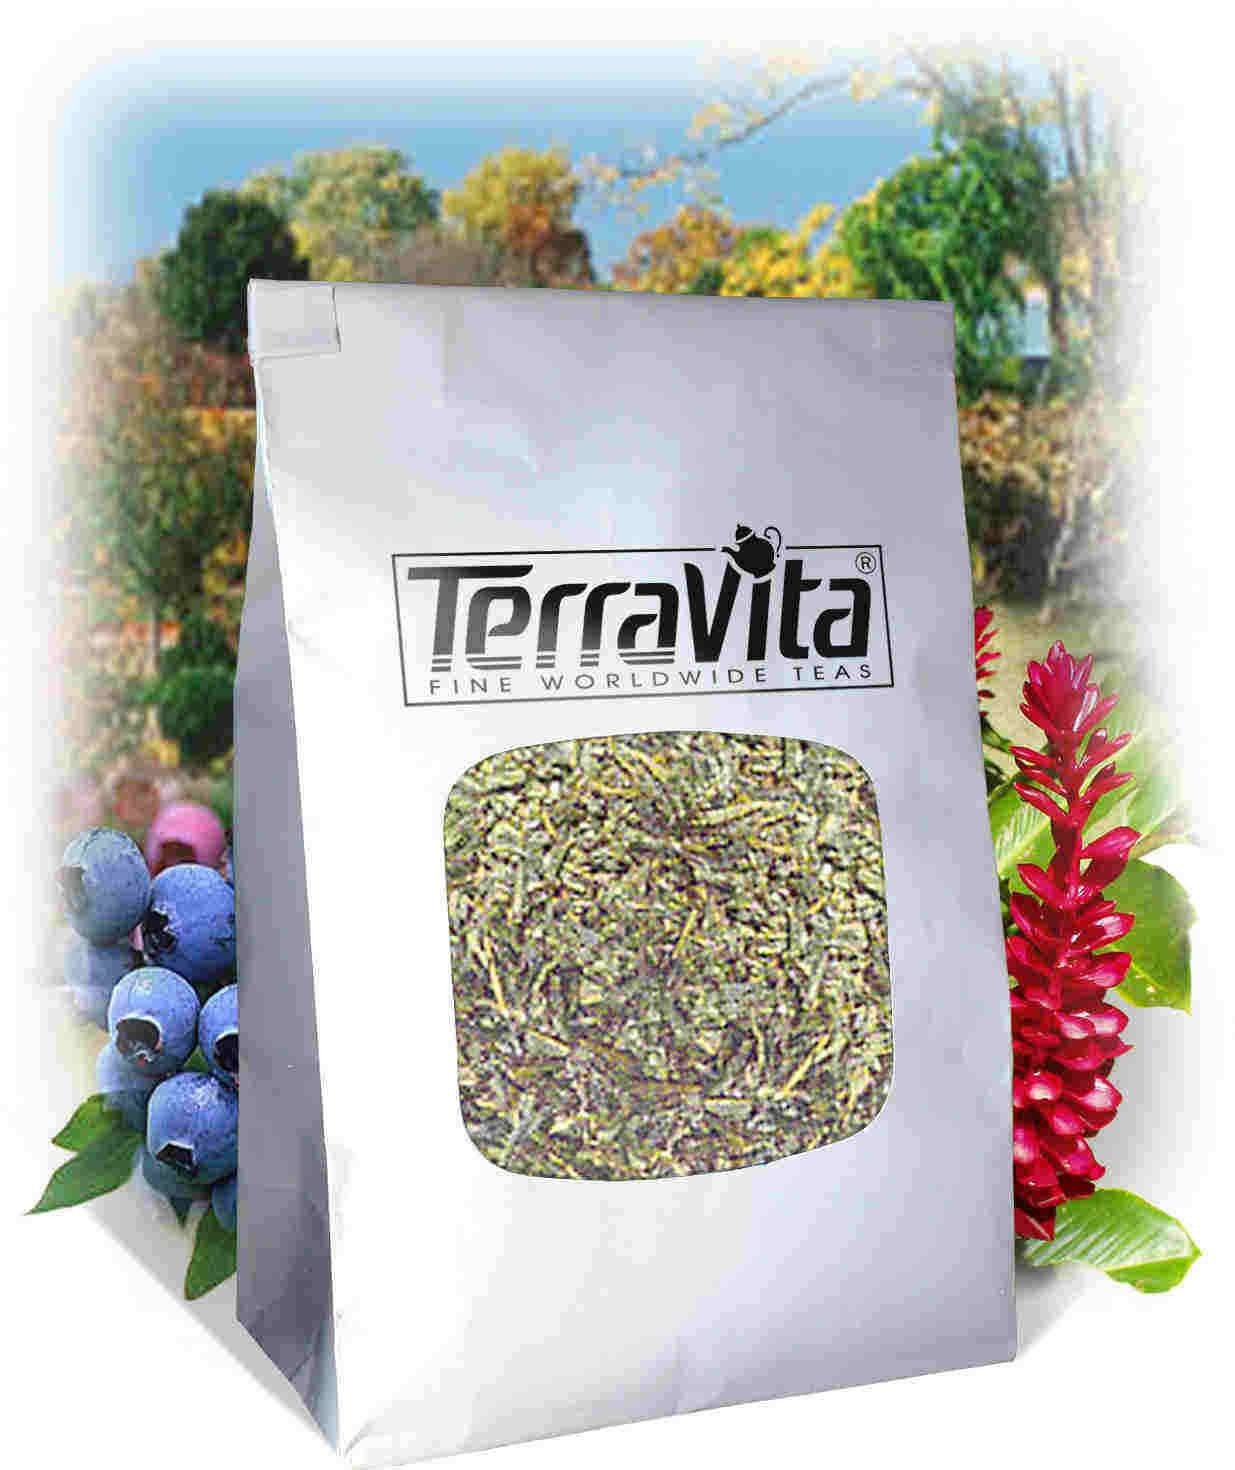
Item Name: Licorice Root Tea (Loose) (4 oz, ZIN: 428771) - 2 Pack
Bullet Point 1: Licorice Root Tea (Loose) (4 oz, ZIN: 428771)
Bullet Point 2: No fillers.
Bullet Point 3: Manufacturer: TerraVita
Bullet Point 4: Size: 4 oz
Bullet Point 5: Loose Leaf Herbal Tea - Packed in a convenient upright pouch!
Product Description: Licorice Root Tea (Loose) (4 oz, ZIN: 428771)<BR><BR>Packaged in the United States in a GMP certified facility (Good Manufacturing Practice).<BR><BR>No fillers.<BR><BR>Manufacturer: TerraVita<BR><BR>Size: 4 oz<BR><BR>Loose Leaf Herbal Tea - Packed in a convenient upright pouch!<BR><BR>Ingredients: Licorice Root
Value: 8.0
Unit: Ounce

Price: 29.98